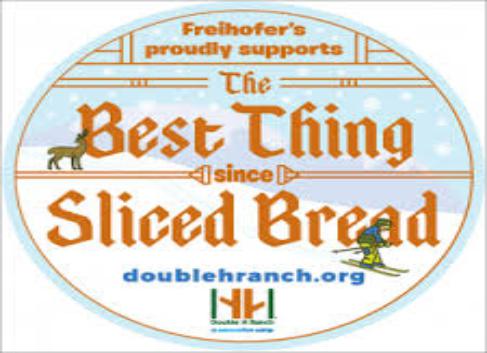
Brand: Freihofers
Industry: Food